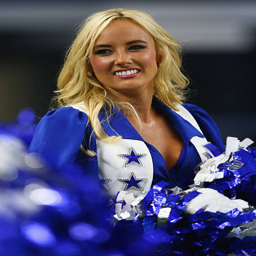
a cheerleader performs during a preseason game .